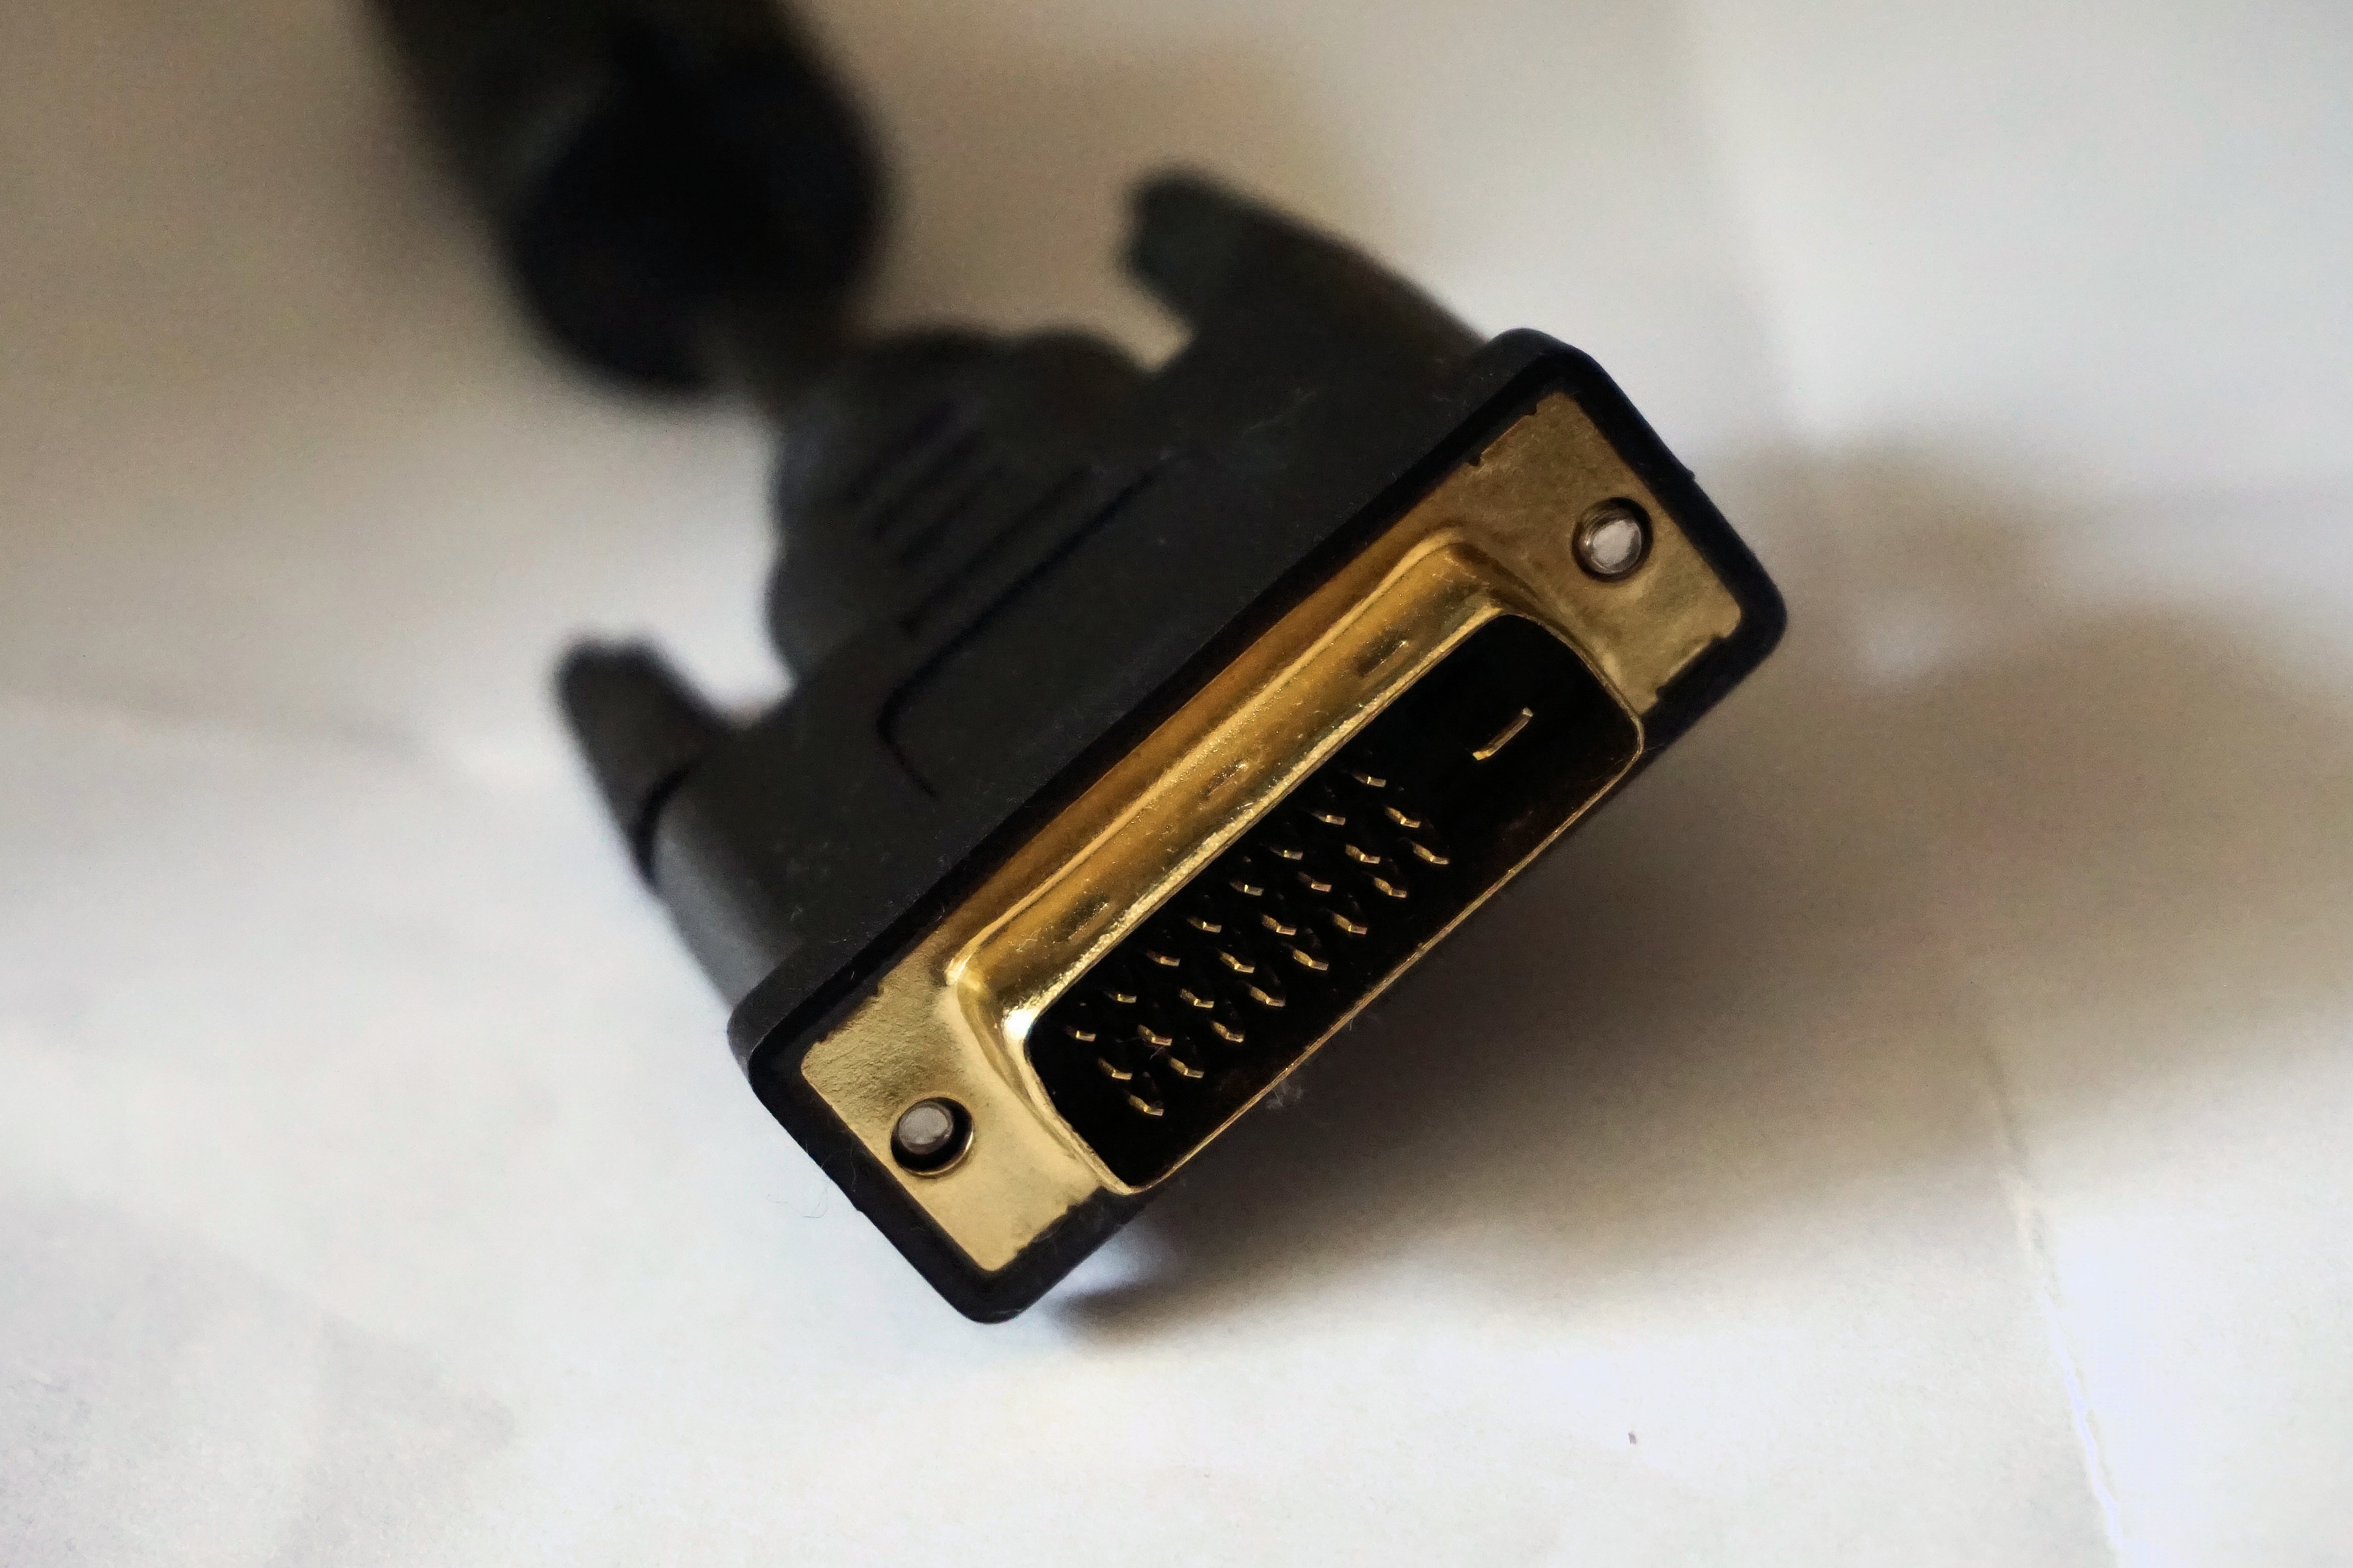
computer, technology, cable, electronics, accessories, hardware, connect, it, connection, plug, data processing, computer accessories, dvi, monitor cables, electronic device, personal computer hardware, electronics accessory